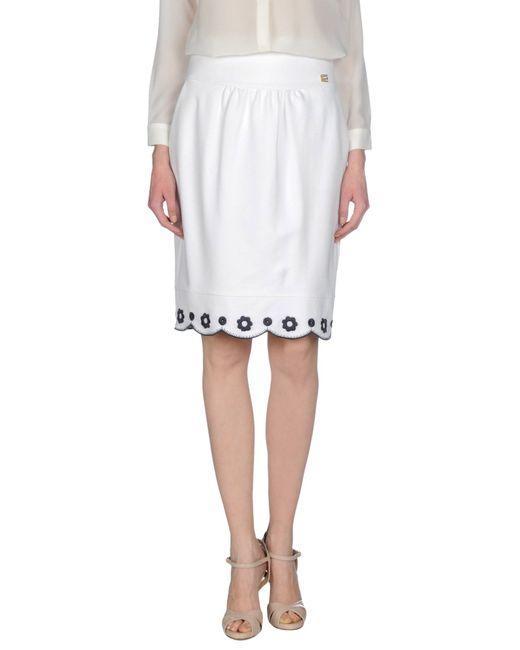
Stylischer weißer Partyrock für Damen